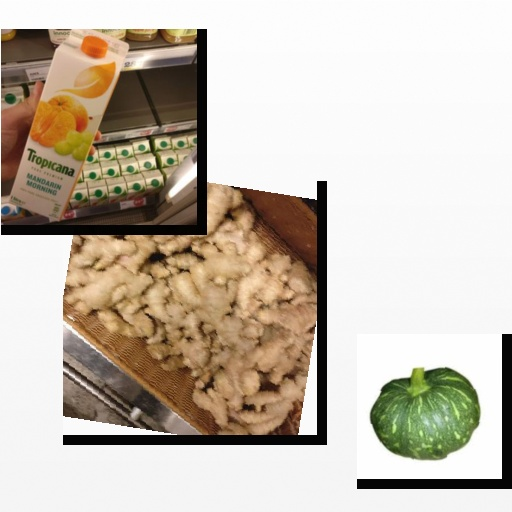
Food items: mandarin_juice, pumpkin, ginger